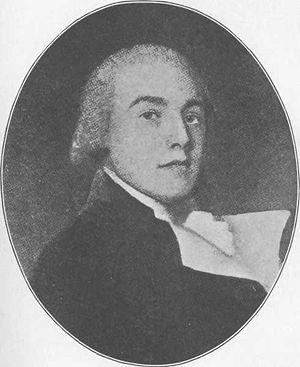
George Bass est un chirurgien dans la marine britannique. Il fut un des premiers explorateurs européens de l'Australie.